Viktor Seliverstov

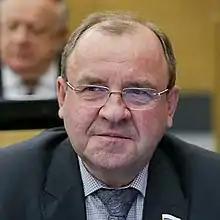

Victor Seliverstov (August 2, 1954, Podilsk, Odesa Oblast) is a Russian political figure and deputy of the 7th and 8th State Dumas.